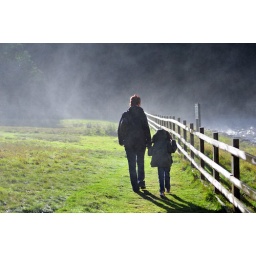
Taken around Ladybower and Derwent reservoirs, Derbyshire, England.The spray is coming from the water overflowing the dam wall of Derwent reservoir